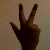
The image shows a hand gesture representing the number 3 in Indian Sign Language.